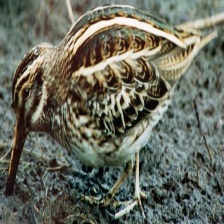
Species: JACK SNIPE
Scientific name: LYMNOCRYPTES MINIMUS